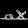
Label: Sandal